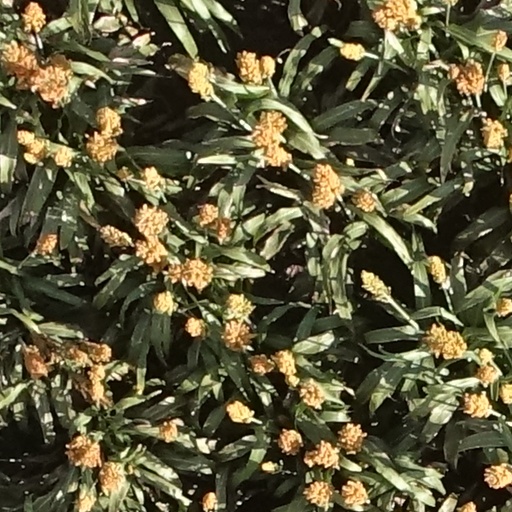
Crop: sorghum